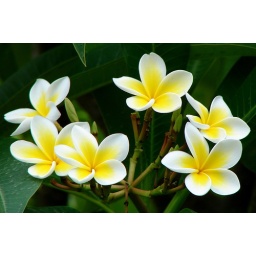
This lovely yellow and white flowering bush was growing in the grounds of our hotel in Ixia.